Bobby Warshaw

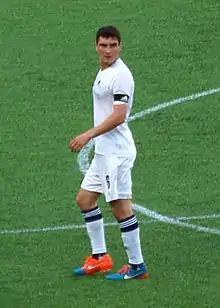
Warshaw with Harrisburg City Islanders in 2016

William Robert "Bobby" Warshaw (born November 21, 1988) is an American former soccer player. He now works as a writer, analyst, and author.